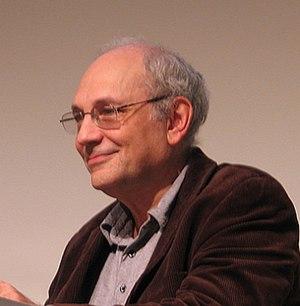
Les poètes de cette liste sont nés aux États-Unis, ou ont publié la majeure partie de leurs œuvres lorsqu'ils vivaient aux États-Unis.
Charles Bernstein, né le 4 avril 1950 à New York, est un poète, dramaturge, librettiste, essayiste, critique littéraire, éditeur, traducteur et professeur de littérature américaine. Il est membre de l'American Academy of Arts & Sciences depuis 2006. Il est professeur de littérature anglaise et de littérature comparée à l'université de Pennsylvanie. Il est le co-fondateur du Electronic Poetry Center de la State University of New York à Buffalo et du magazine de l'avant garde poétique.